Sascha Riether

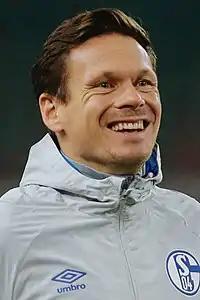
Riether with Schalke 04 in 2018

Sascha Riether (born 23 March 1983) is a German former professional footballer who played as a right-back. In addition to playing in the right back position, Riether has also played in defensive midfield, center back and right midfield positions throughout his whole career.